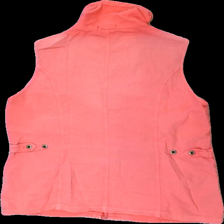
View: back
Type: Vest
Category: Ladies
Brand: Not in the list
Brand text on label: Classic
Colors: Pink
Material: 100% cotton
Cut: Regular
Size: 42
Season: All
Price range: <50
Recommended usage: Recycle
Comment: washed out